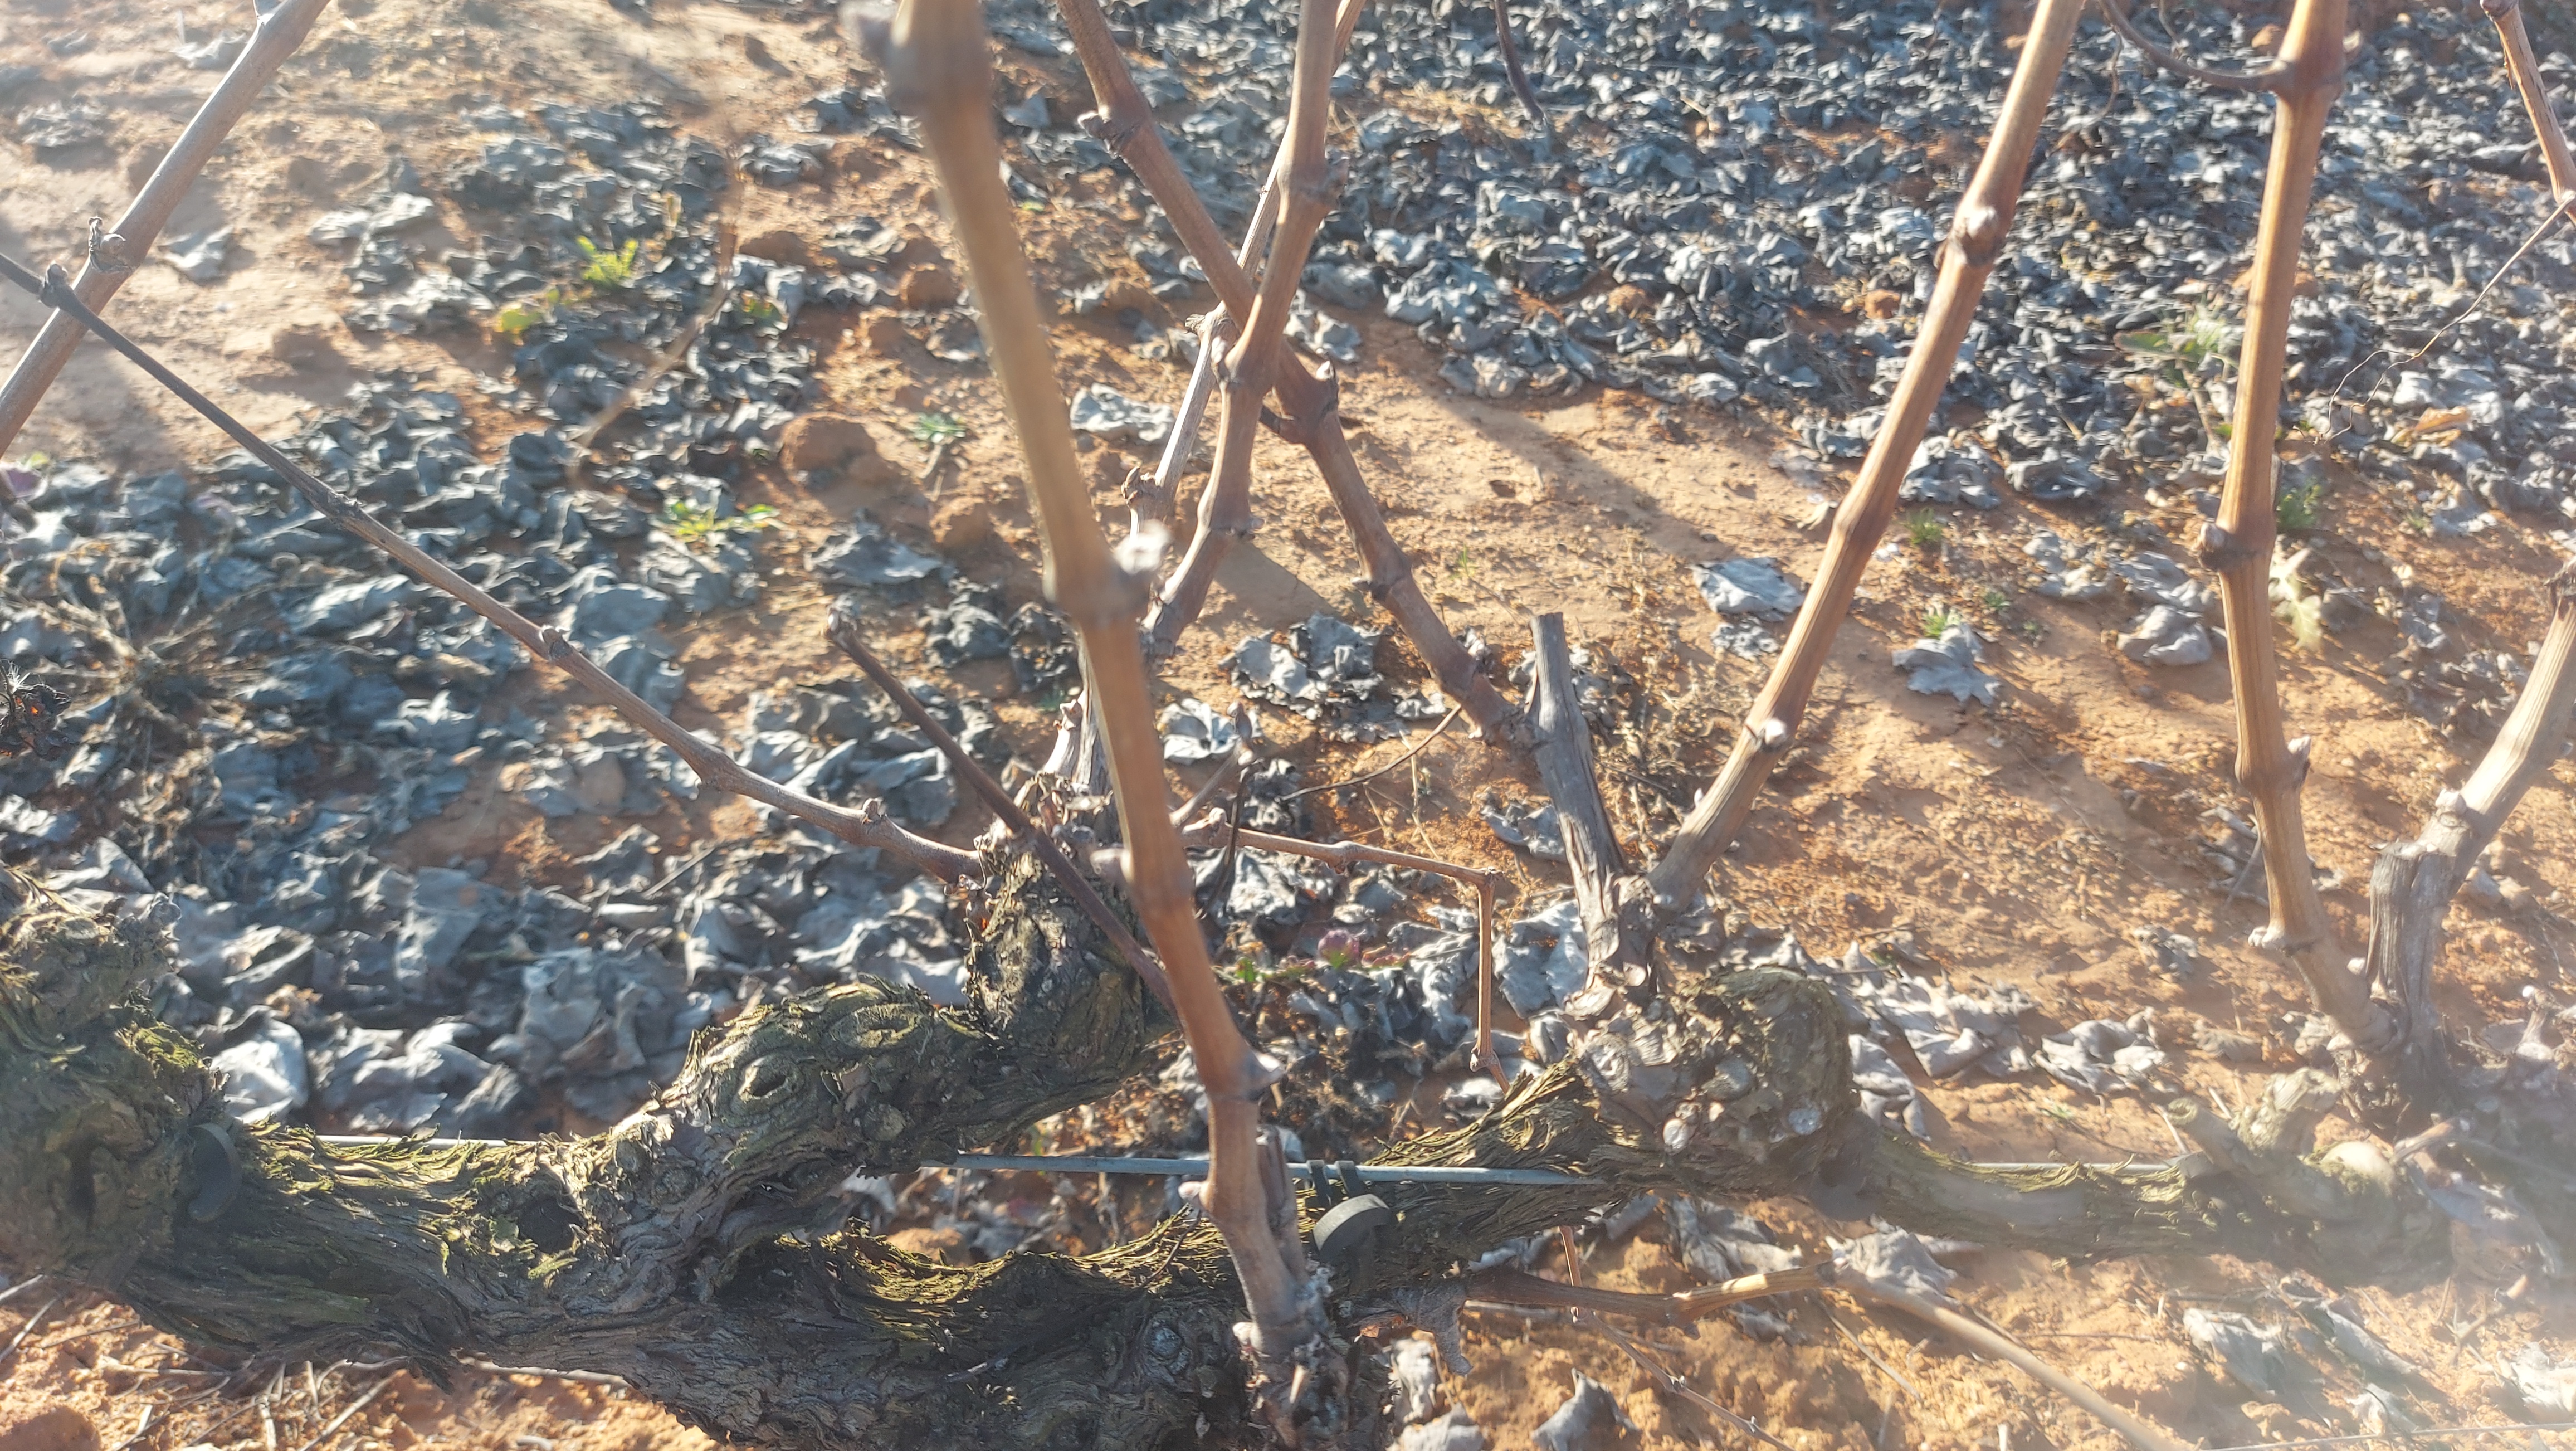
Unpruned shoots: 7
Pruned shoots: 0
Trunks: 2